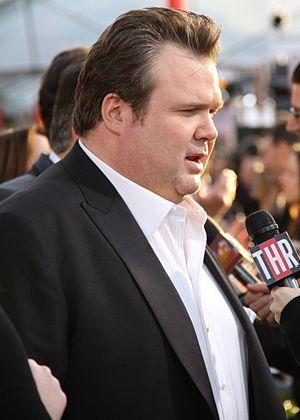
Cet article présente les personnages de la série télévisée Modern Family. Cette série repose sur les relations entre trois familles qui ont toutes un lien avec Jay Pritchett, son fils Mitchell et sa fille Claire Dunphy.